White Sands, New Mexico

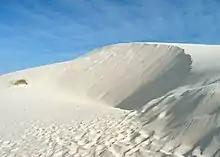
White Sands National Park

The desert is located in the Tularosa Basin of New Mexico. Its white sands are not composed of quartz, like most desert sands, but of gypsum, hydrated calcium sulfate. Unlike other desert sands, it is cool to the touch, due to the high rate of evaporation of surface moisture and the fact that the sands reflect, rather than absorb, the sun's rays. At 1185 meters above sea level, there are approximately 442 square kilometers of dune fields and is known to be the world's largest surface deposit of gypsum.